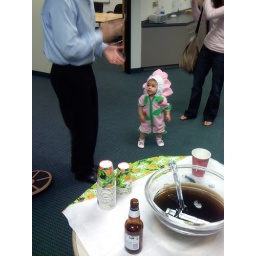
More pictures of the cute kid in the flower costume.